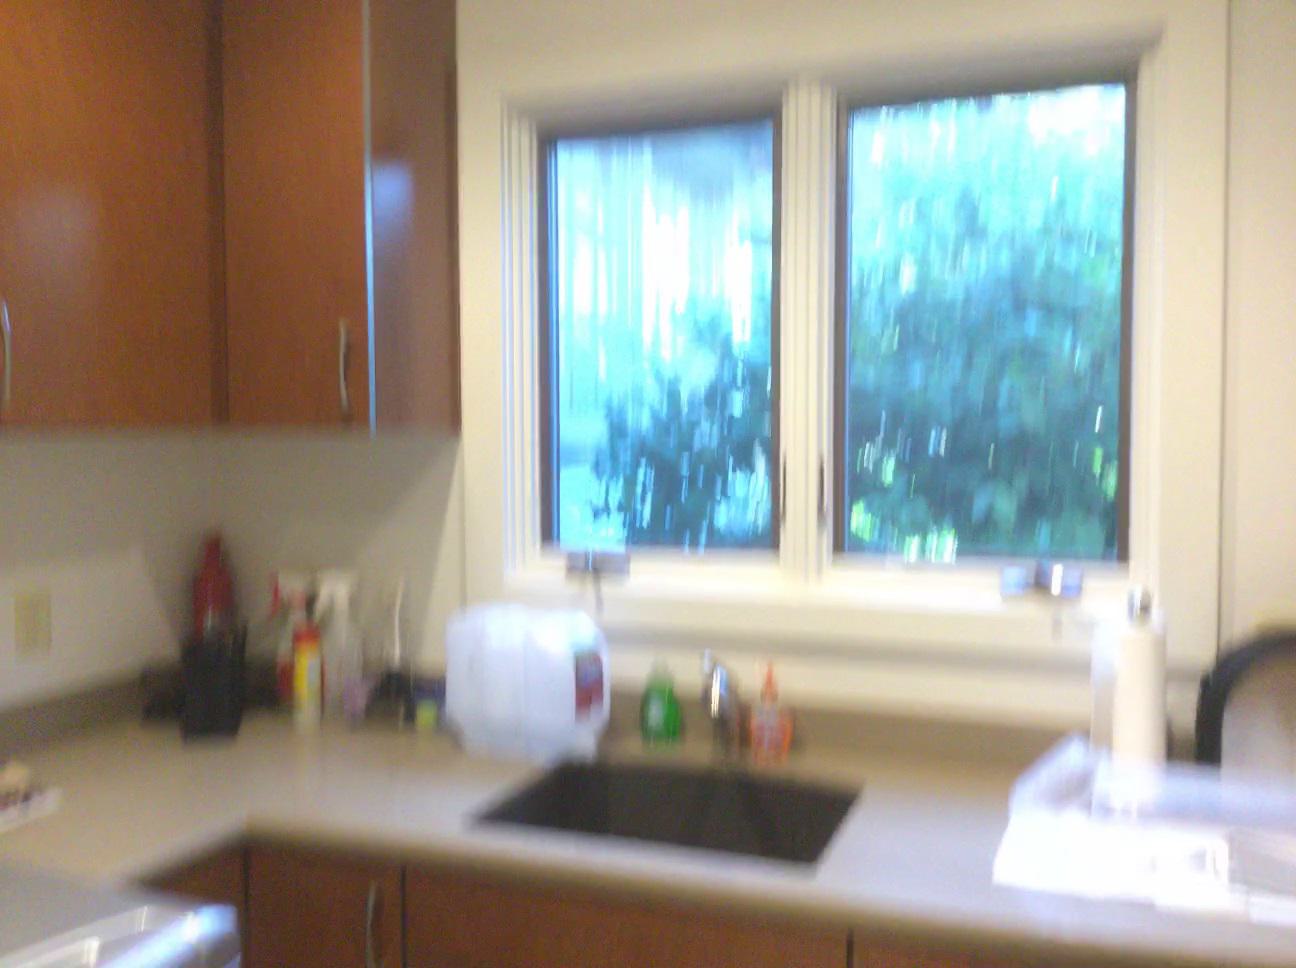
Question: Is the window left of the clothes dryer from the camera's perspective? Final answer should be yes or no.
Answer: No